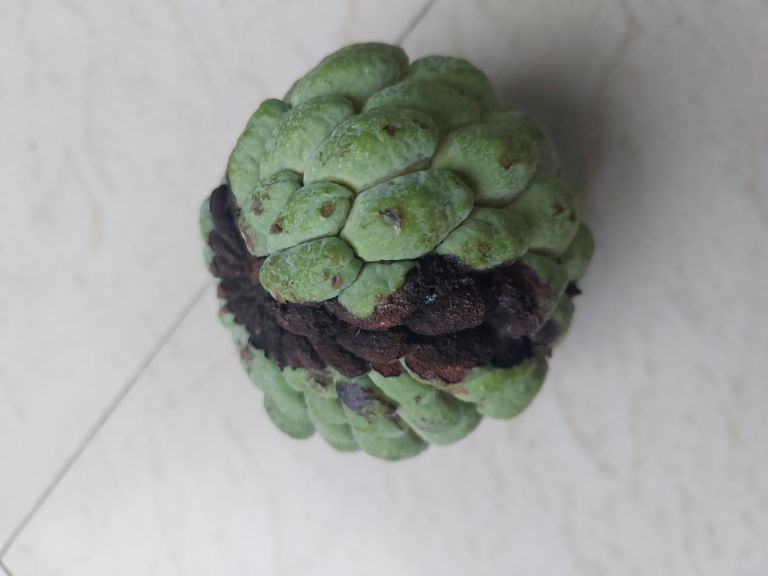
Disease label: Diplodia Rot